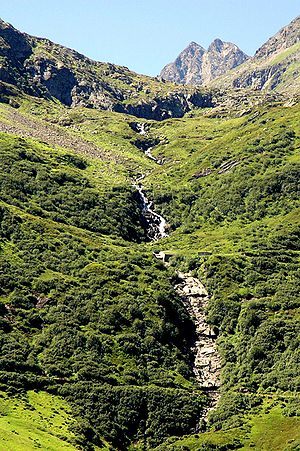
Vorderrhein
Vorderrhein mellem Sedrun og Oberalppasset
Vorderrhein er en af Rhinens kildefloder i kanton Graubünden i Schweiz.